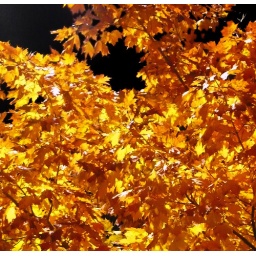
&lt;b&gt;Gold Leaf on Black.&lt;/b&gt; &lt;i&gt;(Maple tree under street light against night sky)&lt;/i&gt;